Neerazhi Palace

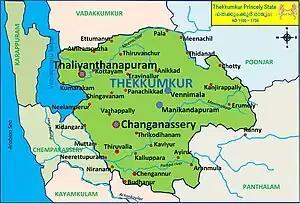
Thekkumkur Kingdom in 1750

In the early eighteenth century, the capital of Thekkumkur shifted to Puzhavathu in Changanassery after Vennimala, Manikandapuram and others. The last king of Thekkumkur was Aditya Verma Manikandan and he resided in the Neerazhi Palace at Puzhavathu. Thekkumkur army provided assistance to counter Travancore's invasion of princely state Champakassery (Purakkad) and Odanad (Kayamkulam). Realizing this, King Marthanda Varma decided to invade Thekkumkoor following the fall of Champakassery (Ampalapuzha). The Thekkumkur fort and the Neerazhi palace were attacked in September 1750 in the Battle of Changanassery by Travancore military. The Vazhappally Pathillathil Potimar (administrator of Vazhappally Maha Siva Temple) assisted the Thekkumkur king in the Neerazhi Palace and transferred him to Nattassery at Kottayam. After the Battle of Changanassery, the king was placed at Nattassery in Kottayam.